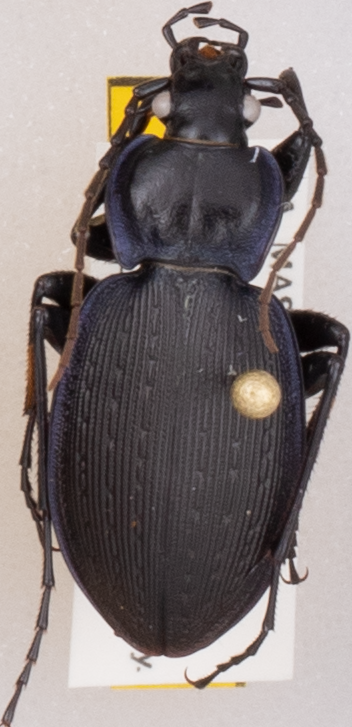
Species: Carabus goryi
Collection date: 2021-05-26
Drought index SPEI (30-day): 0.07
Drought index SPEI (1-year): -1.962
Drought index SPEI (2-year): -1.362